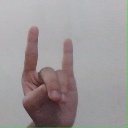
अक्षर: श